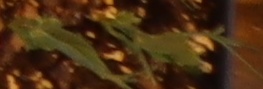
Label: Field Pea